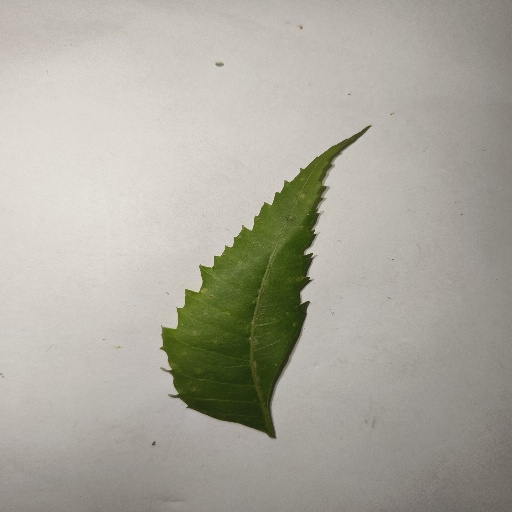
Species: Neem
Leaf condition: Healthy Leaf